Salvestro de' Medici

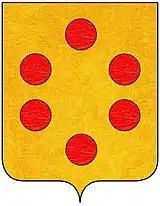
Coat of arms, Medici family

Salvestro di Alamanno de' Medici (c. 1331 – 1388) was a former Gonfaloniere and Provost of the city of Florence.